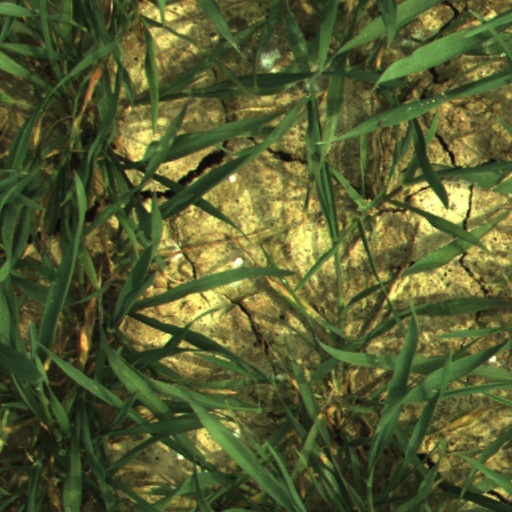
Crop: wheat